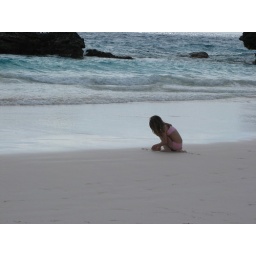
this sweet little girl was playing in the sand